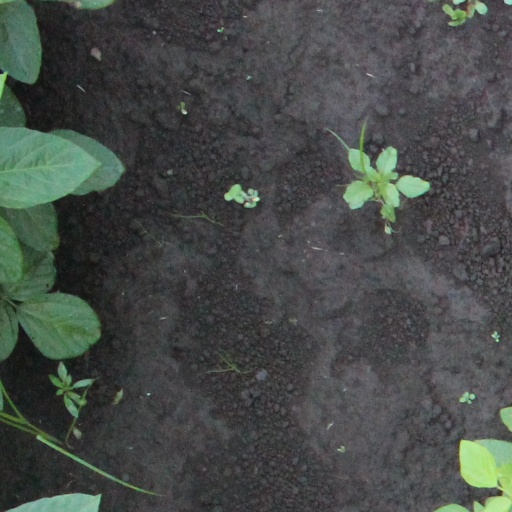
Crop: soybean